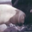
Label: seal